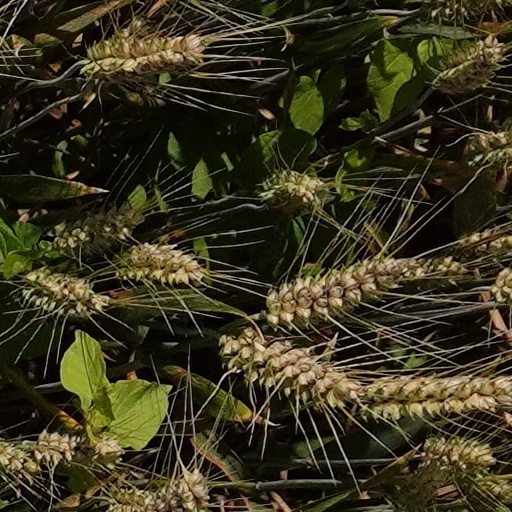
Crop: wheat